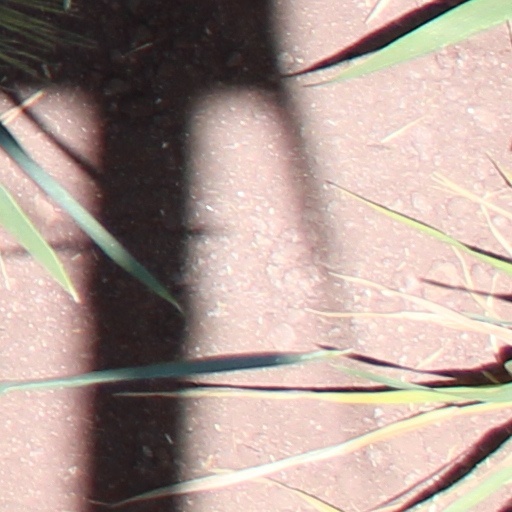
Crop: wheat